Gambia National Museum

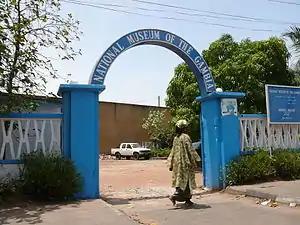
The entrance, Gambia national museum

Upon initial observation, the presence of women within the exhibits, focusing on the liberation and establishment of the nation's capital (among the first that a visitor would encounter), appears prominent. Women are displayed partaking in various agricultural and household tasks, such as basketry and food preparation. Apart from domestic involvement, perhaps unexpectedly, women are also shown, through photographic display, to have played a part in radical thought and political campaigning. Portraits of individual women are accompanied with captions alluding to the fact that they did indeed hold positions of distinction and respect within the early Bathurst society. In summary, women are shown in traditional dress, as educators within the school system, as members of active social clubs, as participants in religious pilgrimages to Mecca, as icons of beauty and as mothers, striving towards the continuity of their families.